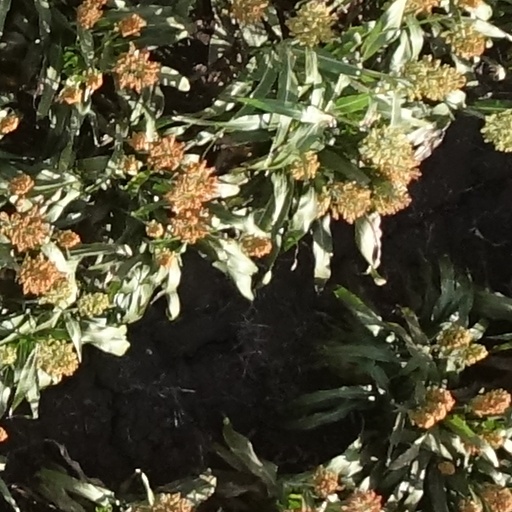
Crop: sorghum